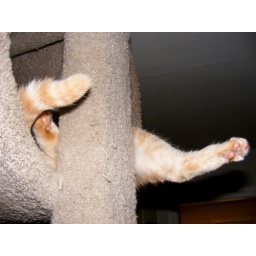
Abby sleeping in the cat tree